Drew Barrymore

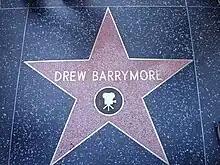
Barrymore's star on the Hollywood Walk of Fame

In "Blended", Barrymore played a recently divorced woman ending up on a family resort with a widower (Sandler). Film critic James Berardinelli dismissed the "hit-and-miss humor" of the story and wrote that "as [Sandler and Barrymore] are concerned, the third time is definitely not the charm", as part of an overall lukewarm critical response. The film ultimately grossed US$128 million worldwide. She and Toni Collette starred in "Miss You Already" (2015), as two long-time friends whose relationship is put to the test when one starts a family and the other becomes ill. Reviewers embraced the film, while it received a limited theatrical release.